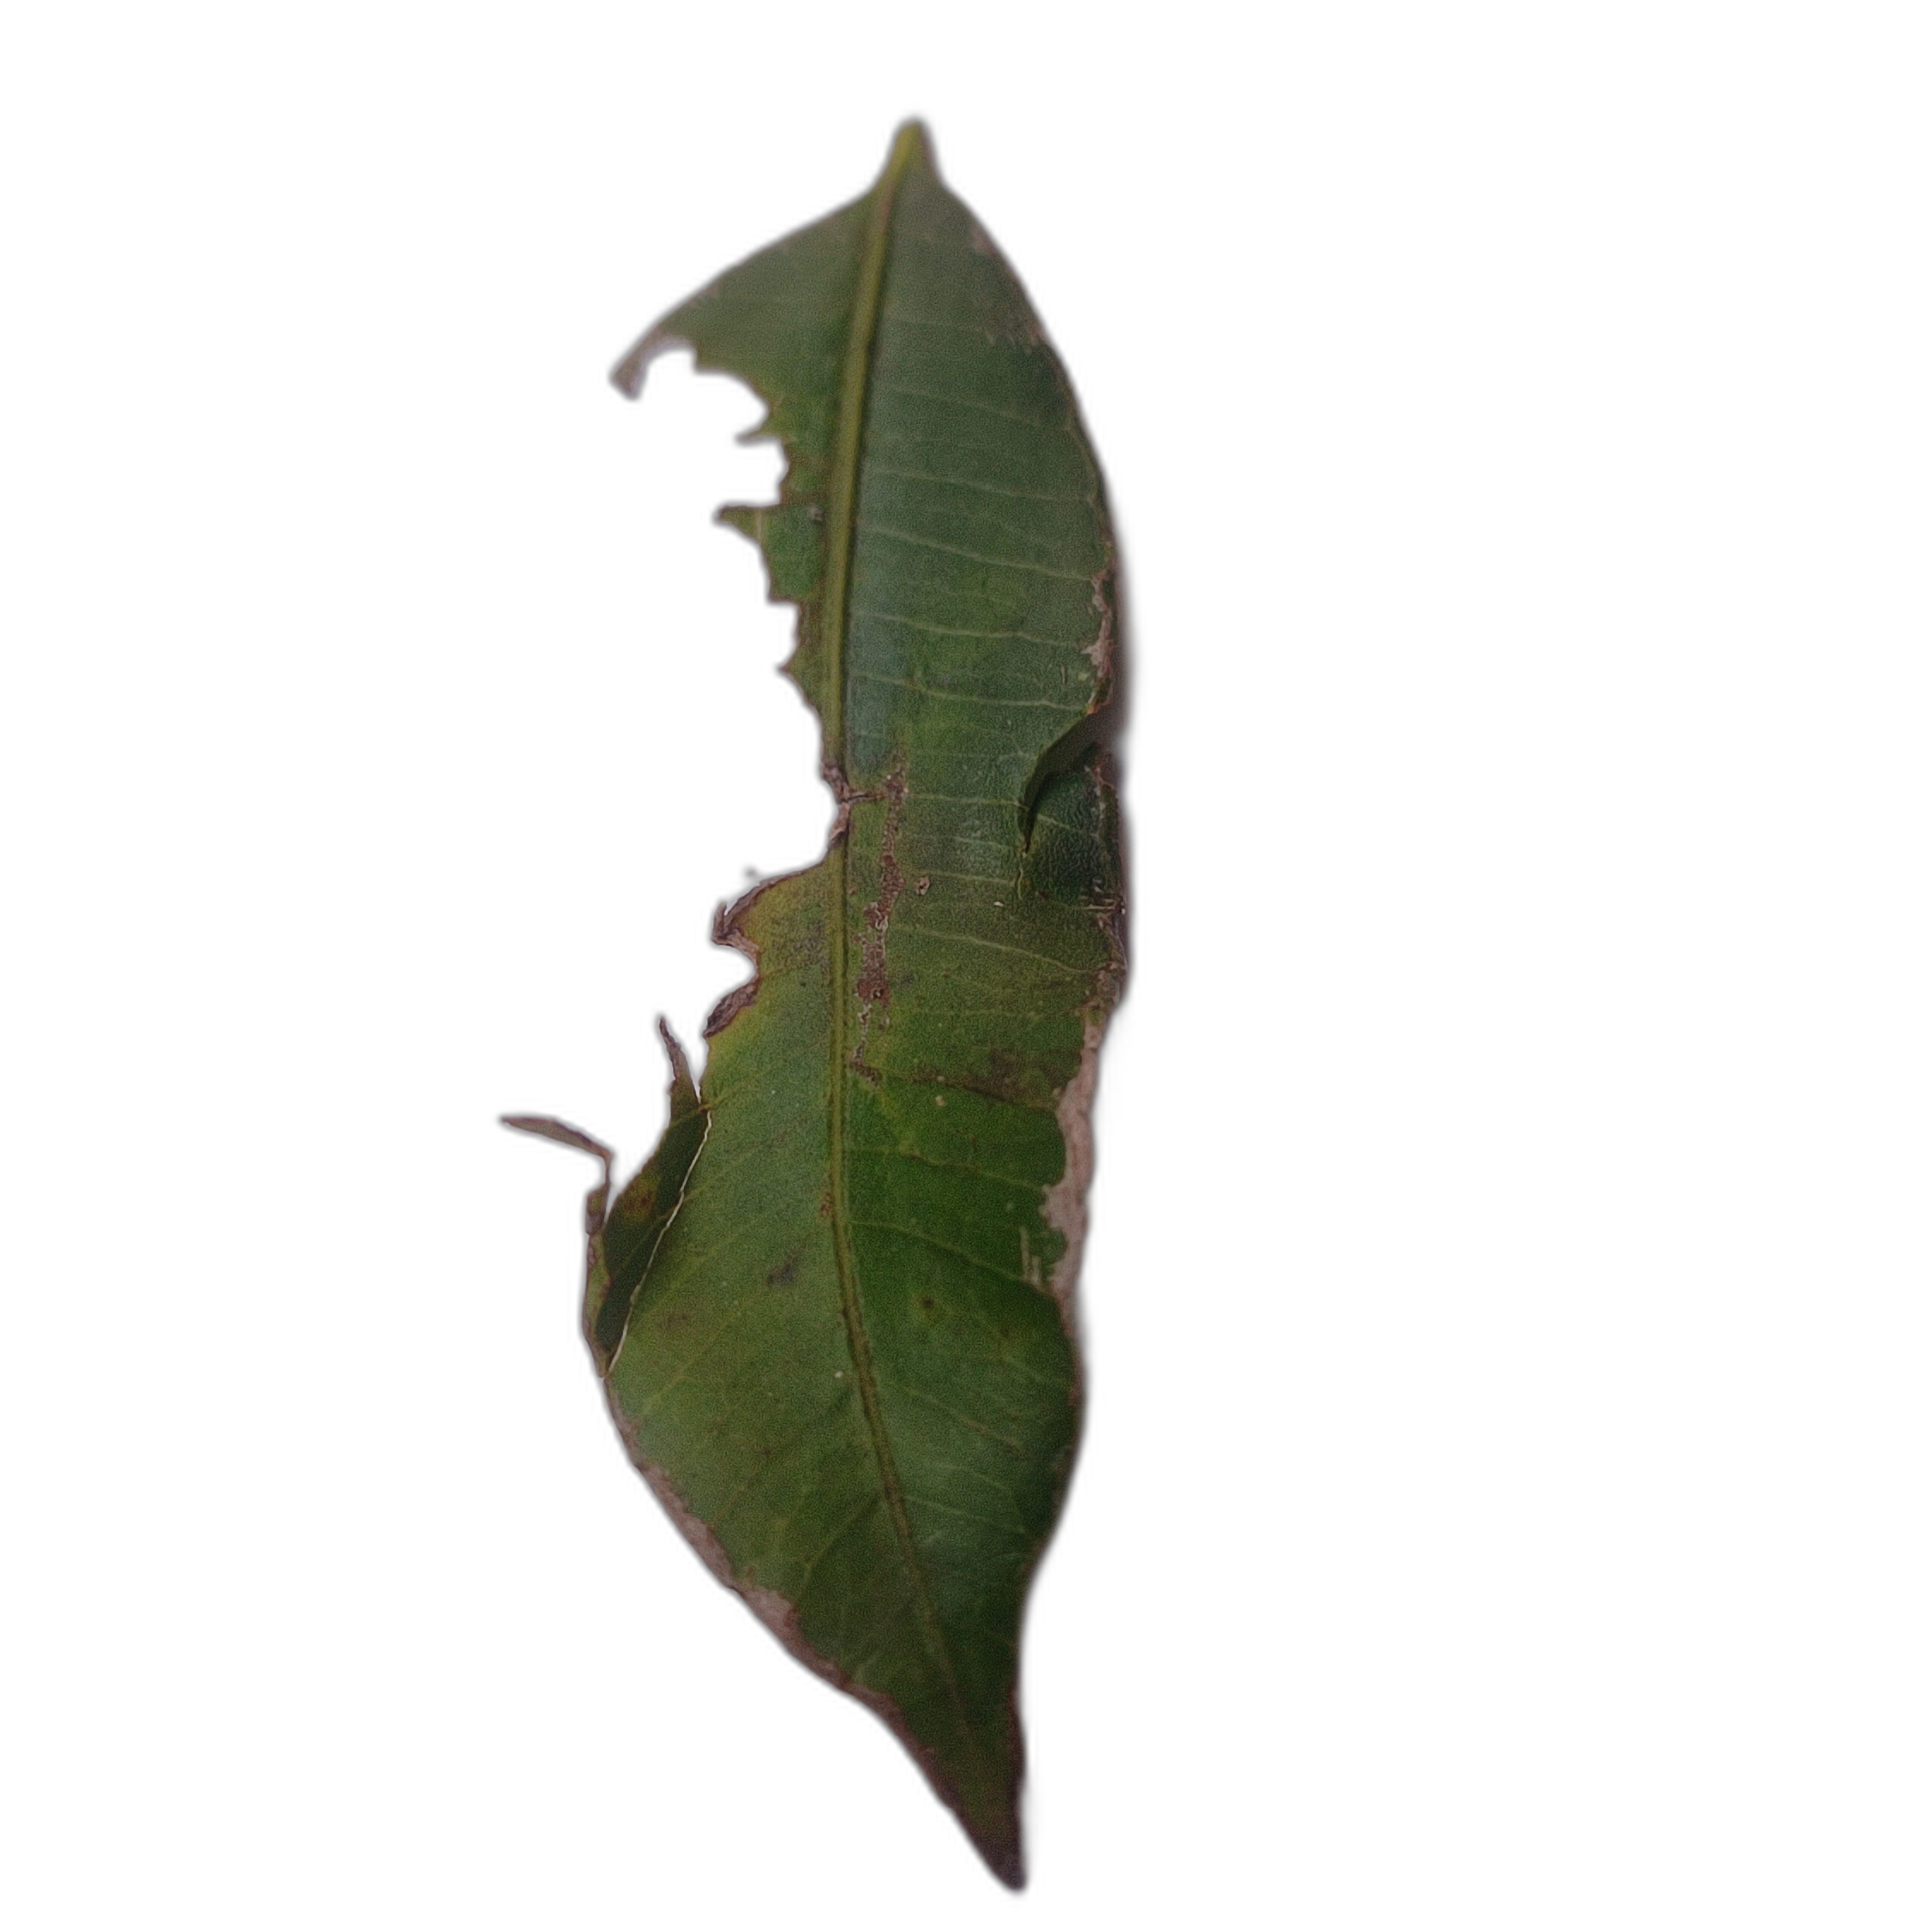
Label: not_healthy